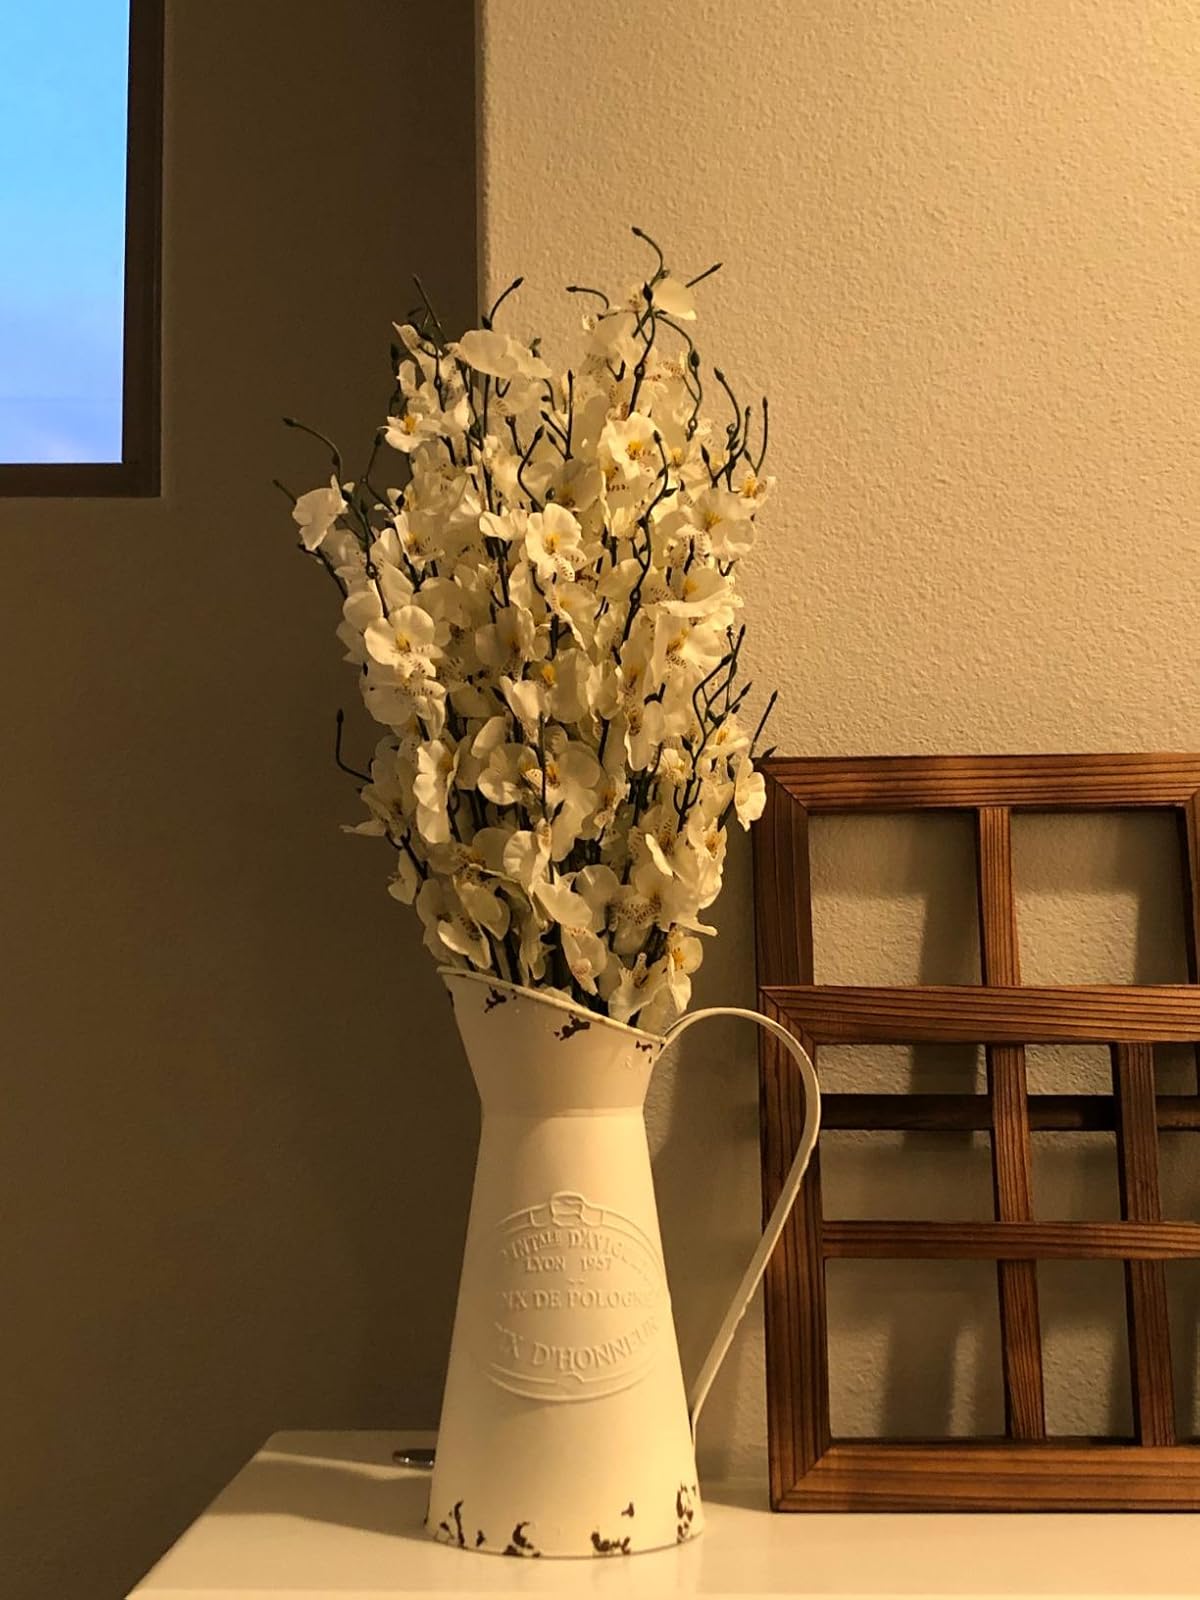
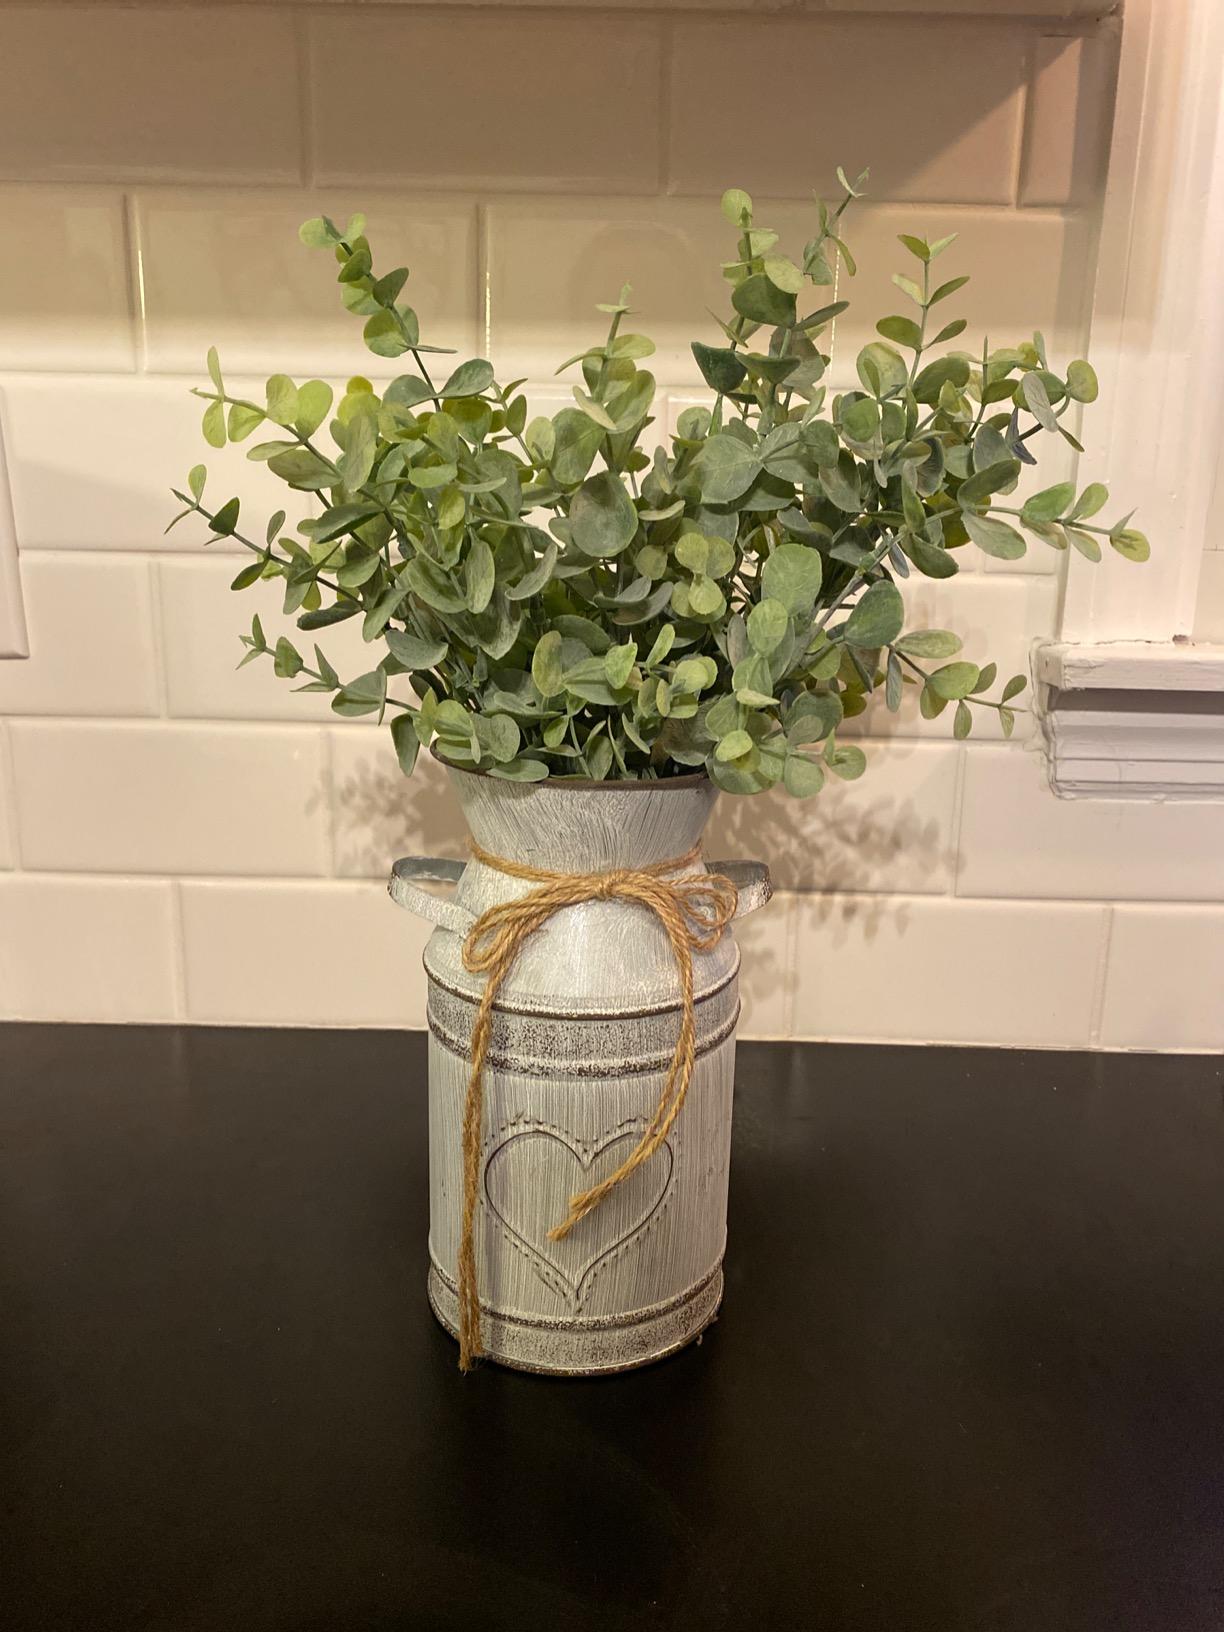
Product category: vase
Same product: no